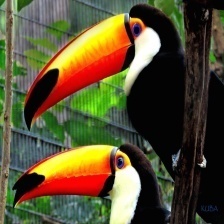
Species: TOUCHAN
Scientific name: RAMPHASTIDAE
ImageNet parent category: toucan